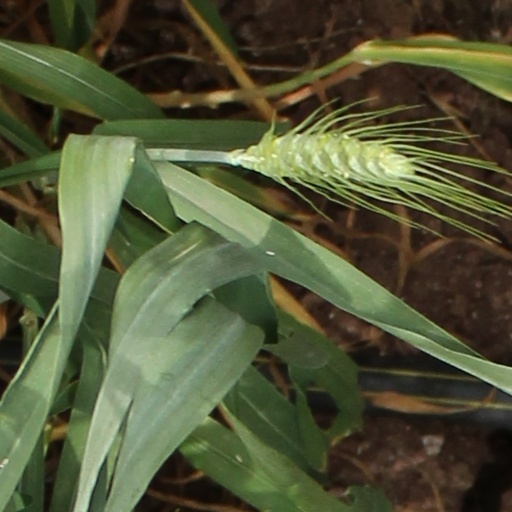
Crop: wheat